Loss of heterozygosity

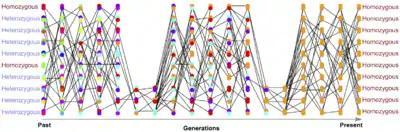
An example of loss of heterozygosity over time, in bottlenecking population. Different alleles painted in different colors. A diploid population of 10 individuals, that bottlenecked down to three individuals repeatedly, resulted in all individuals homozygous.

In genetics, loss of heterozygosity (LOH) is a type of genetic abnormality in diploid organisms in which one copy of an entire gene and its surrounding chromosomal region are lost. Since diploid cells have two copies of their genes, one from each parent, a single copy of the lost gene still remains when this happens, but any heterozygosity (slight differences between the versions of the gene inherited from each parent) is no longer present.